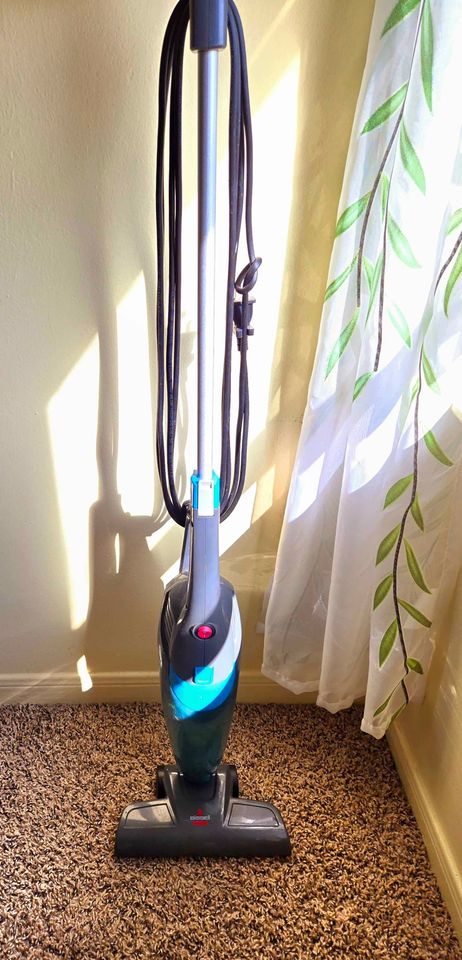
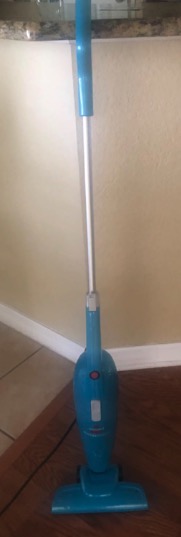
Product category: items_vacuum
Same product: no